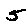
Label: 5